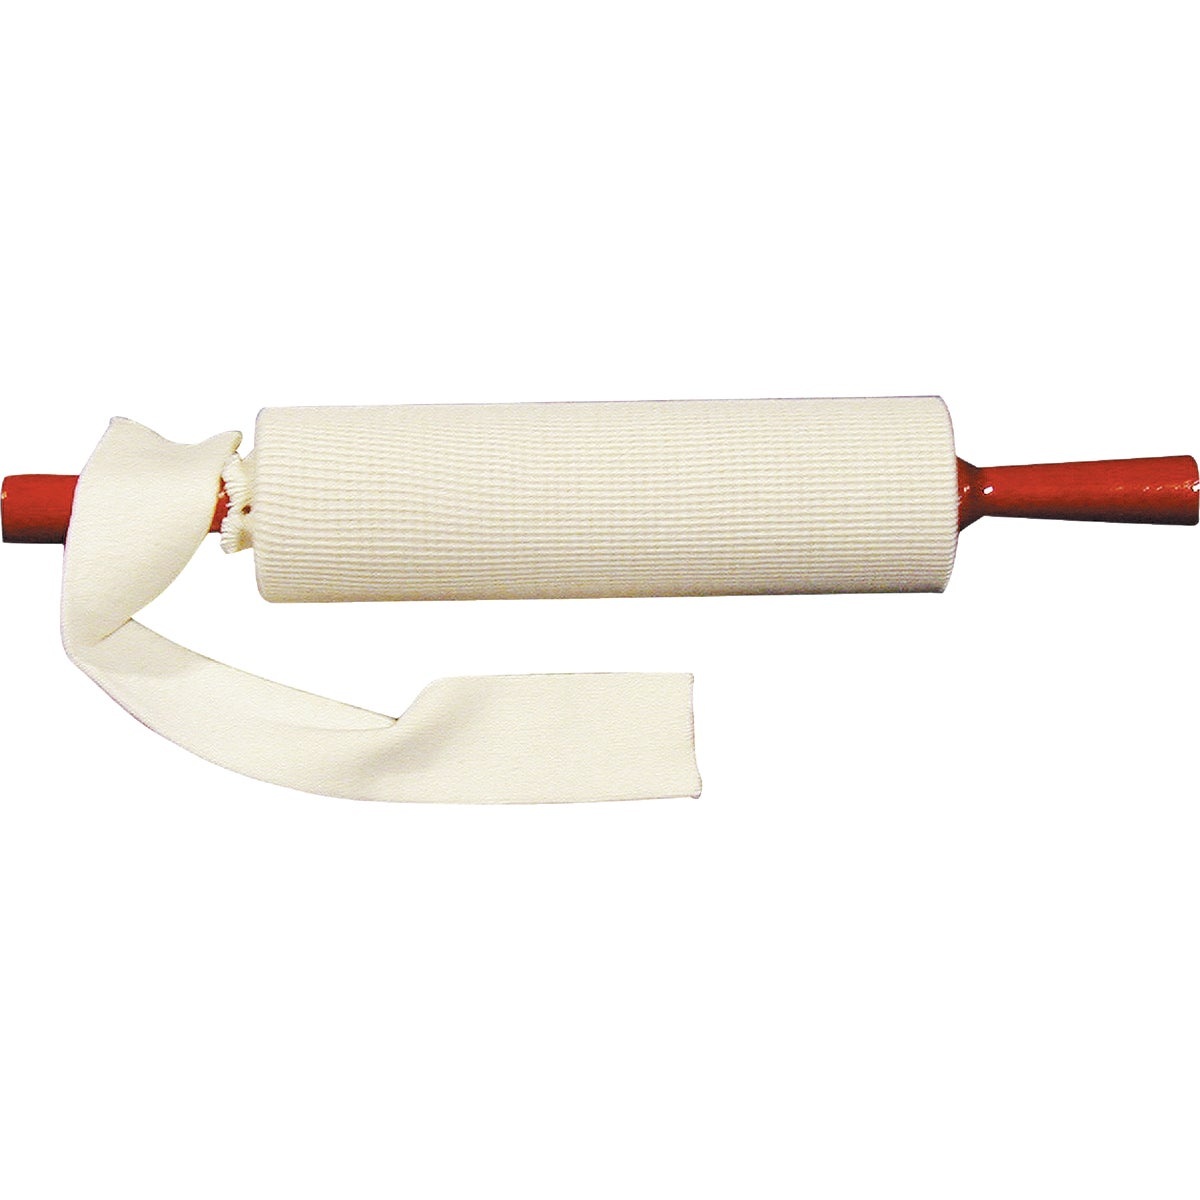
Bethany 15 In. Cotton Rolling Pin Cover (2-Pack)
100% cotton stretch knit rolling pin covers fit standard rolling pins. Helps keep dough from sticking to the rolling pin for ease of rolling for pies, cookies and more. Two 15 In. long covers per package. %search_data%460
Brand: Bethany Housewares
Category: Home & Garden > Kitchen & Dining > Kitchen Tools & Utensils > Rolling Pin Accessories > Rolling Pin Covers & Sleeves